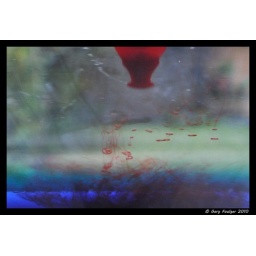
Red food dye dropped in water in a pint glass. Blue food dye at the bottom alredy in glass